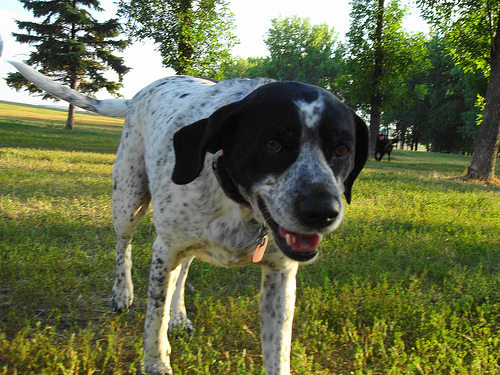
Animal: dog
Breed: german shorthaired